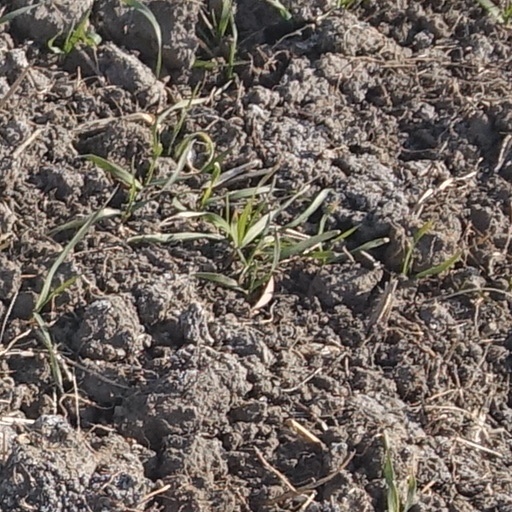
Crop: wheat